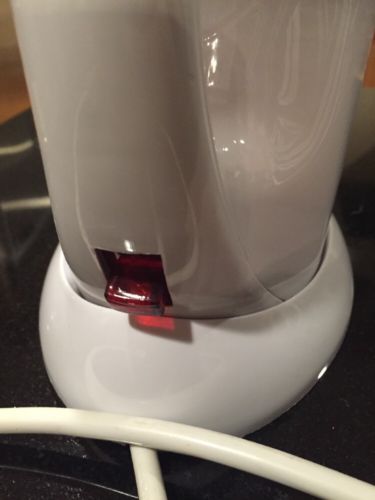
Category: kettle